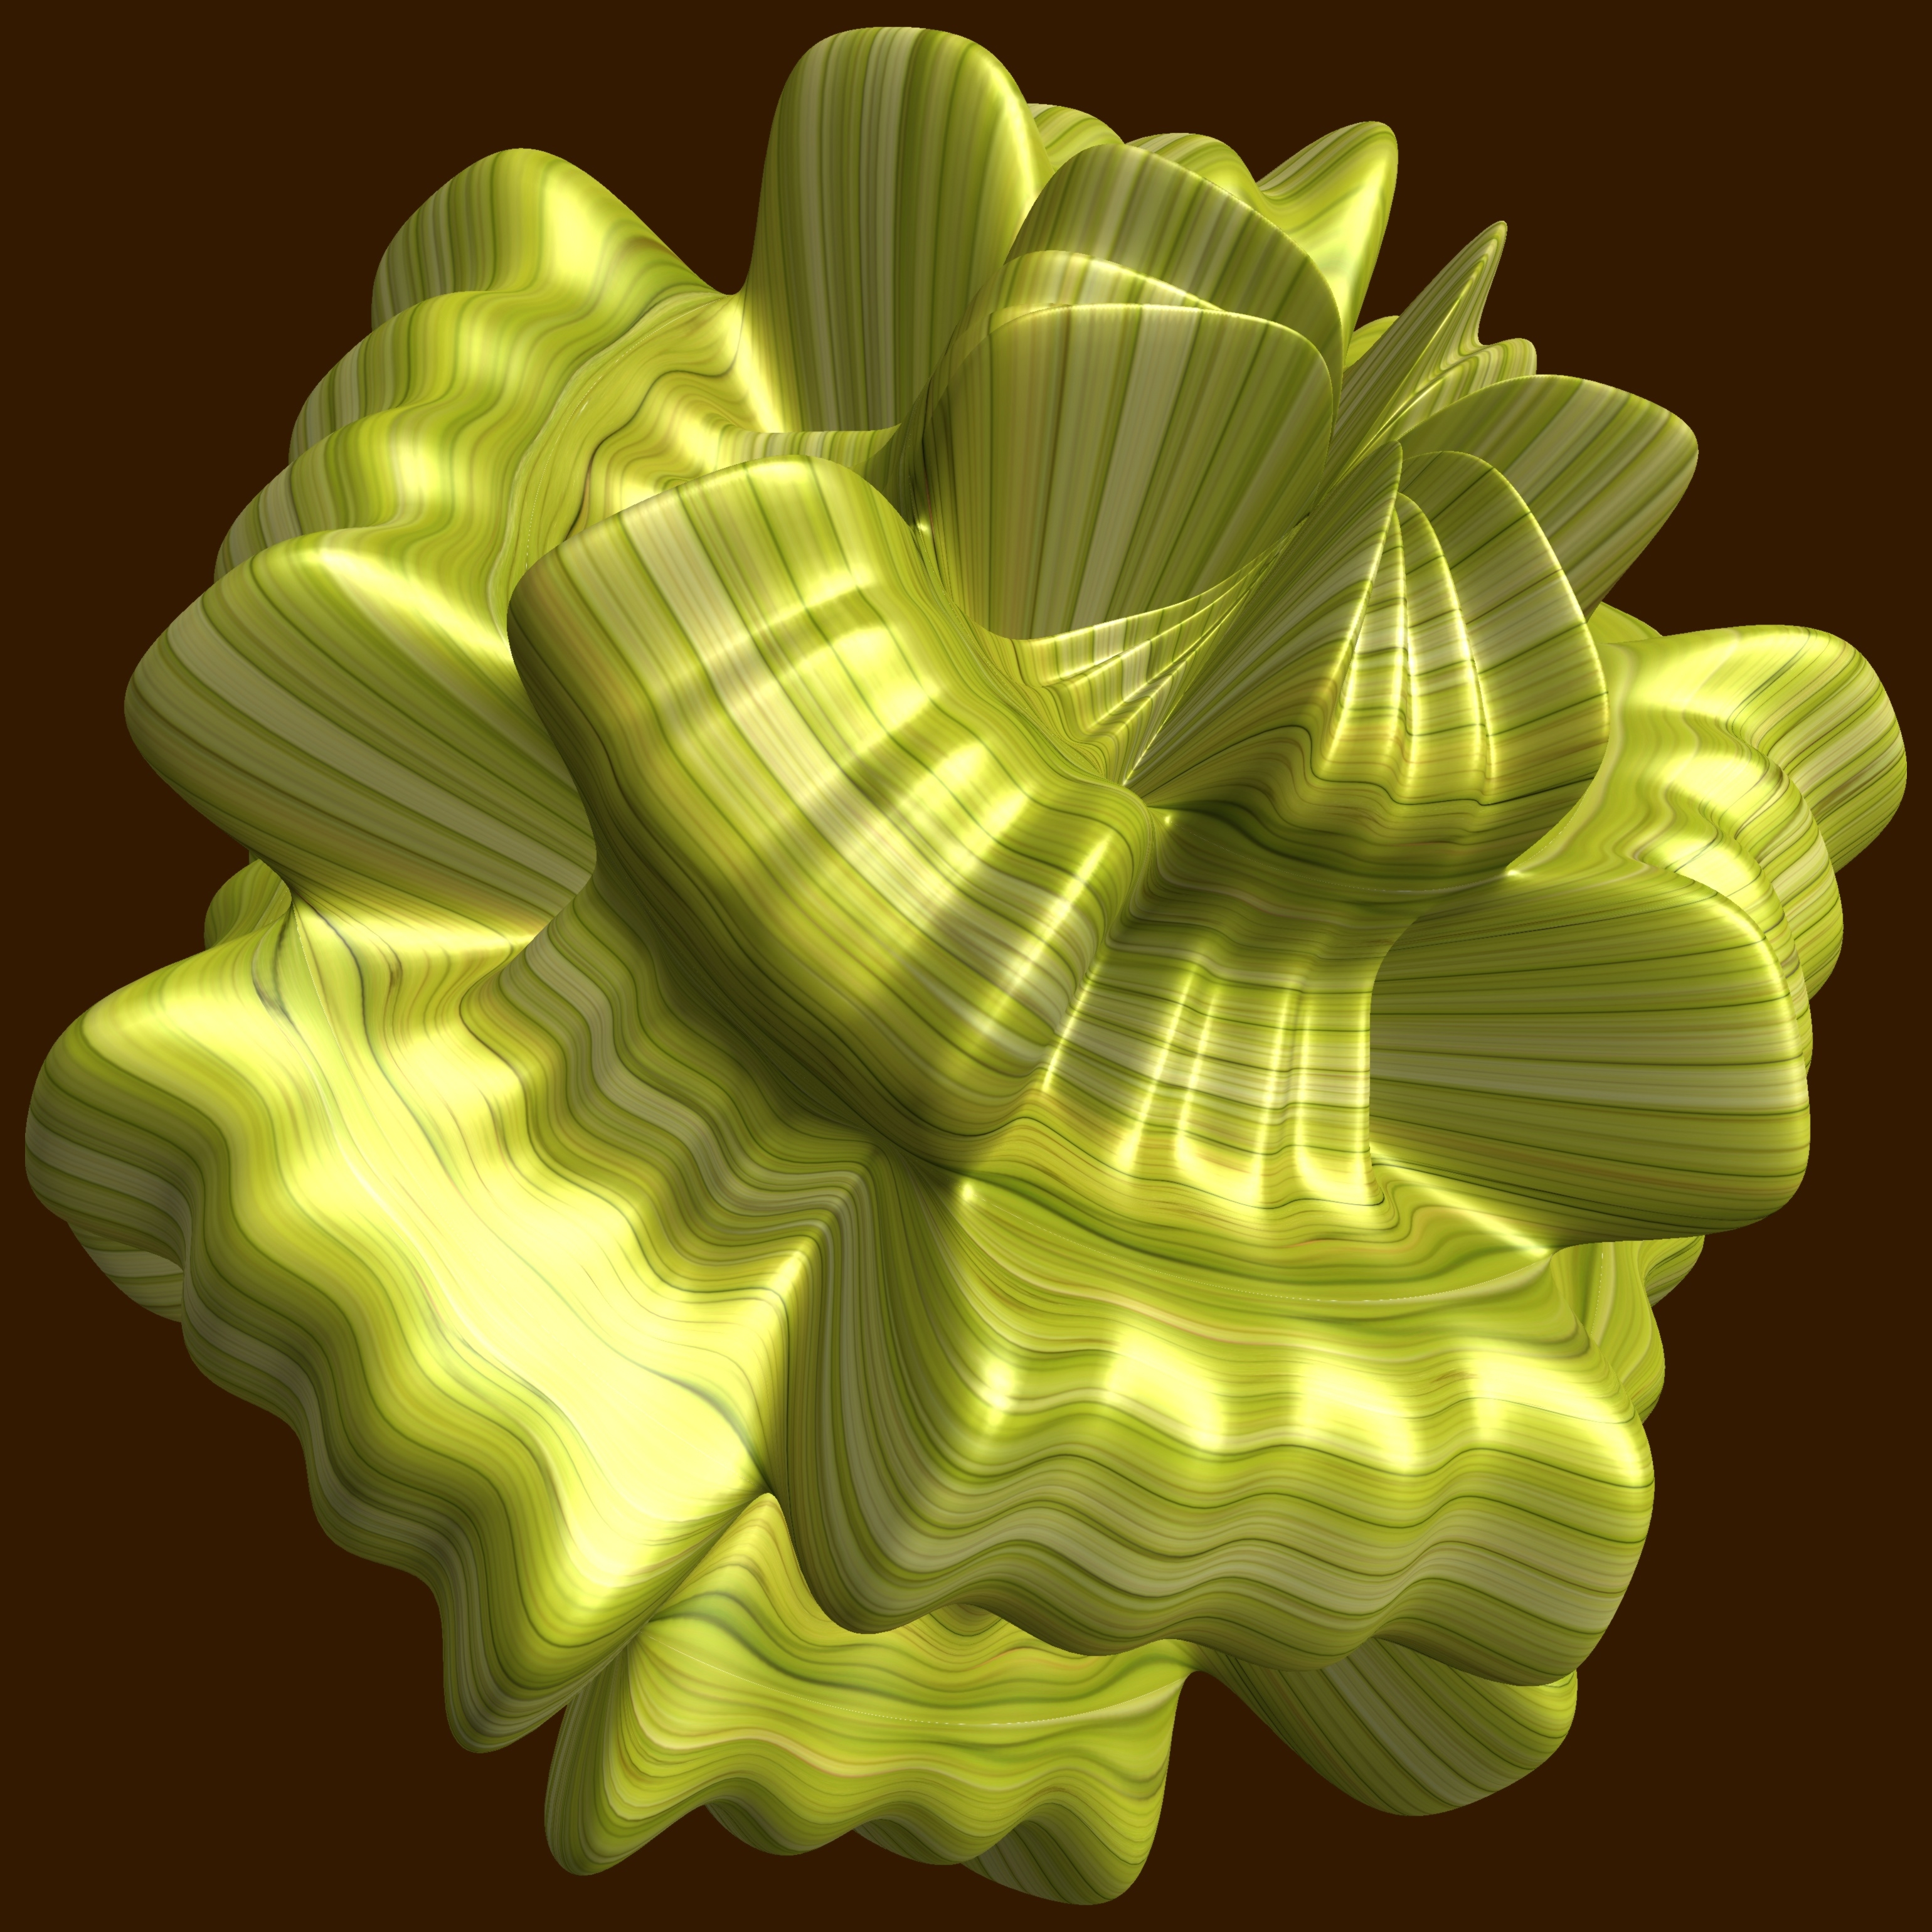
abstract, structure, plant, texture, leaf, flower, petal, pattern, food, green, produce, geometry, yellow, sculpture, design, symmetry, 3d, graphic, shape, mathematica, cg, code, program, algorithm, mapping, geometricsculpture, sphericalplot3d, flowering plant, plant stem, land plant